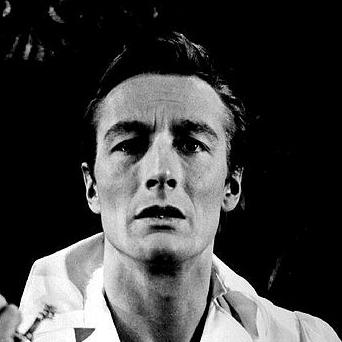
Age: 33